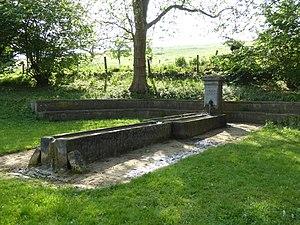
Fontaine à une entrée de la commune d'Agincourt près de Nancy en Lorraine.
Agincourt est une commune française située dans le département de Meurthe-et-Moselle, en région Grand Est. Elle appartient à la communauté de communes de Seille Grand Couronné.